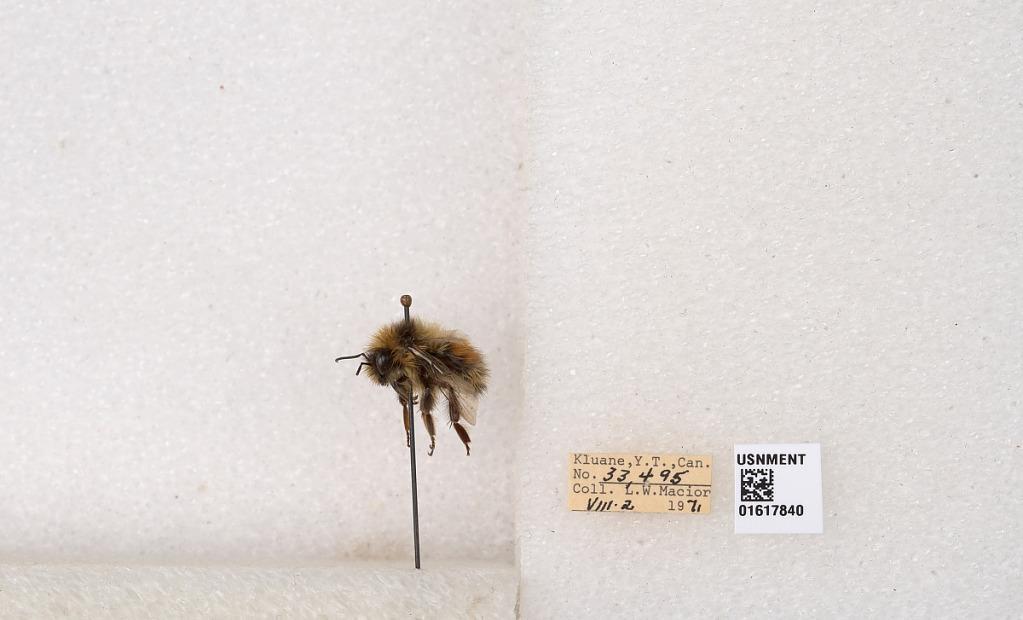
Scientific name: Bombus (Pyrobombus) sylvicola Kirby
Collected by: L. Macior
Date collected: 1971-8-2
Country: Canada
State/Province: Yukon Teritory
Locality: Kluane National Park and Reserve
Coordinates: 60.7493, -139.504